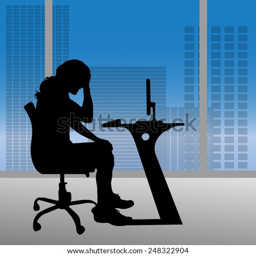
vector silhouettes of man in the office .